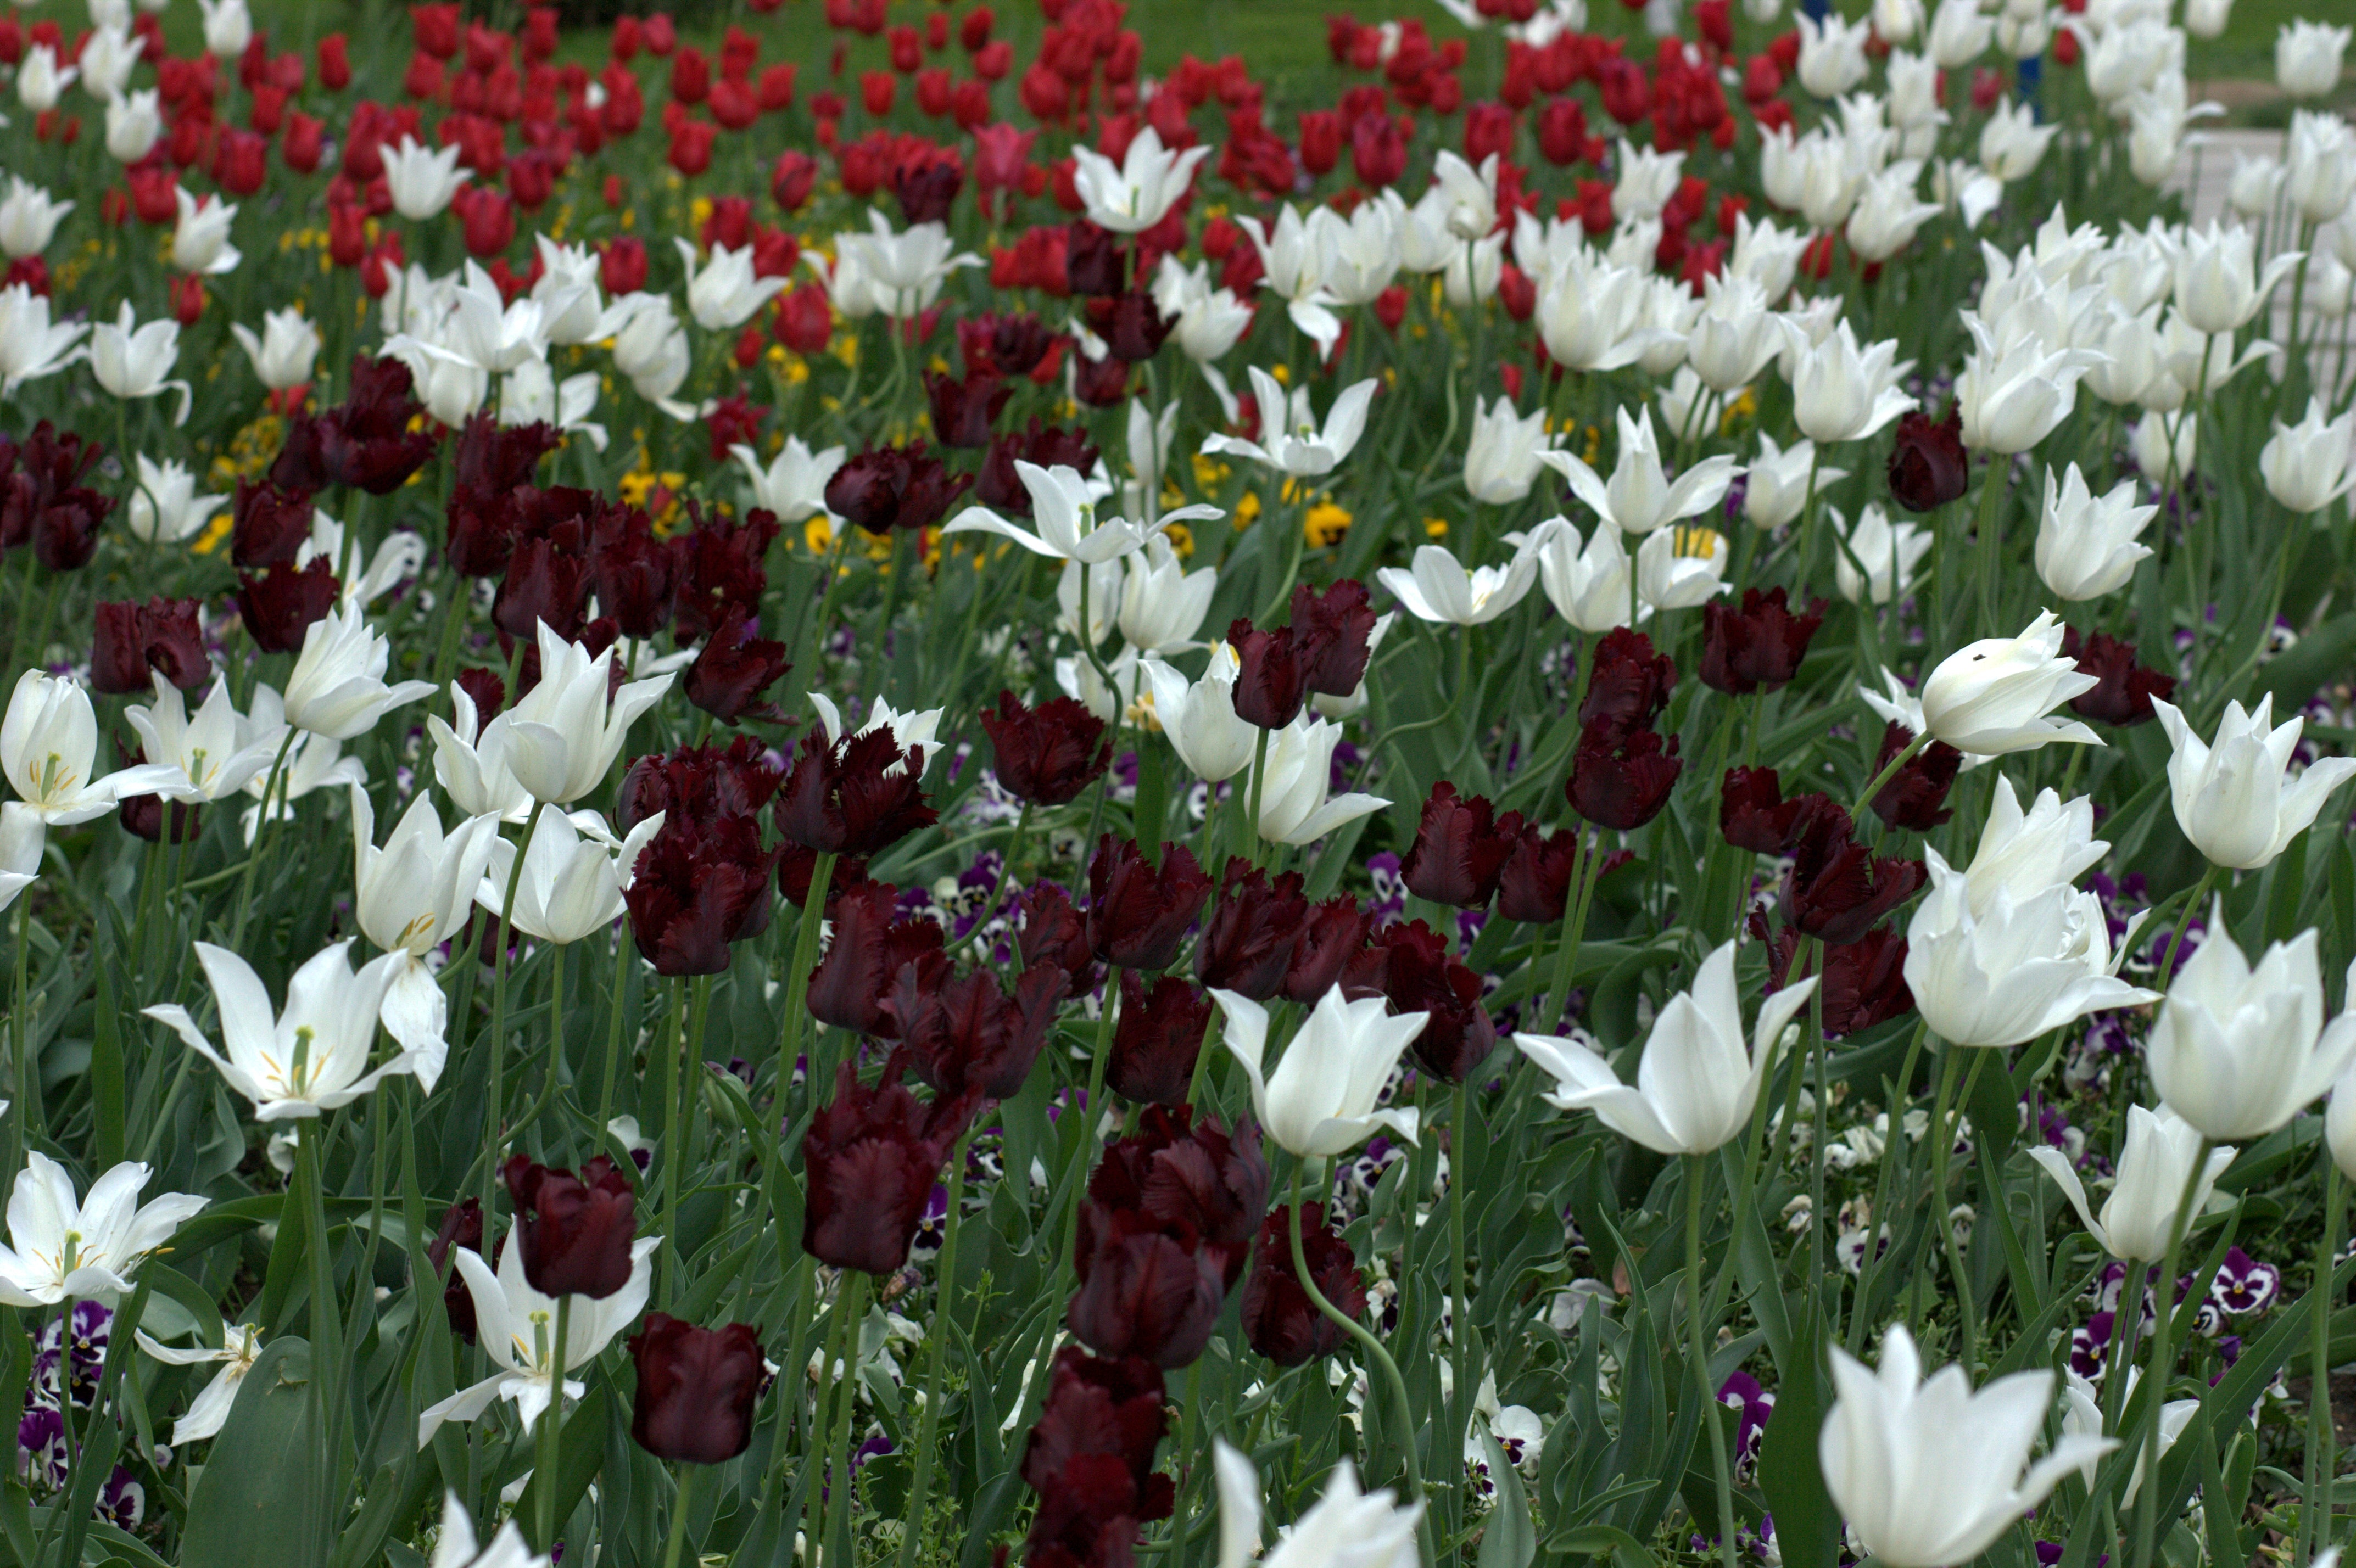
plant, flower, petal, tulip, spring, botany, flowers, coloring, beauty, tulips, supplies, flowering plant, lily family, land plant